Partnership for Global Infrastructure and Investment

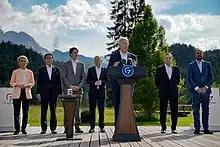
G7 leaders launching the PGII in Schloss Elmau, Germany

The partnership plan was announced for the first time in June 2022 during the 48th G7 summit in Germany. According to an article by Center for Strategic and International Studies, PGII is the repackaged version of the Build Back Better World (B3W) initiative which President Biden announced at the 47th G7 summit in the United Kingdom.